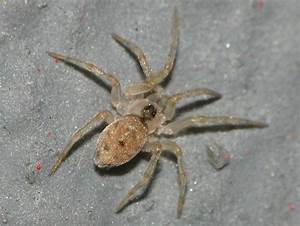
Label: ragno